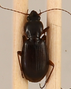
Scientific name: Synuchus impunctatus
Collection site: Bartlett Experimental Forest NEON (BART), plot BART_081